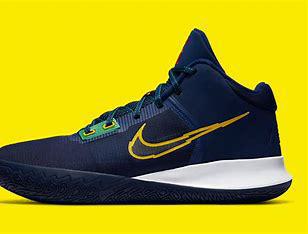
Brand: Nike
Model: Kyrie Flytrap 5